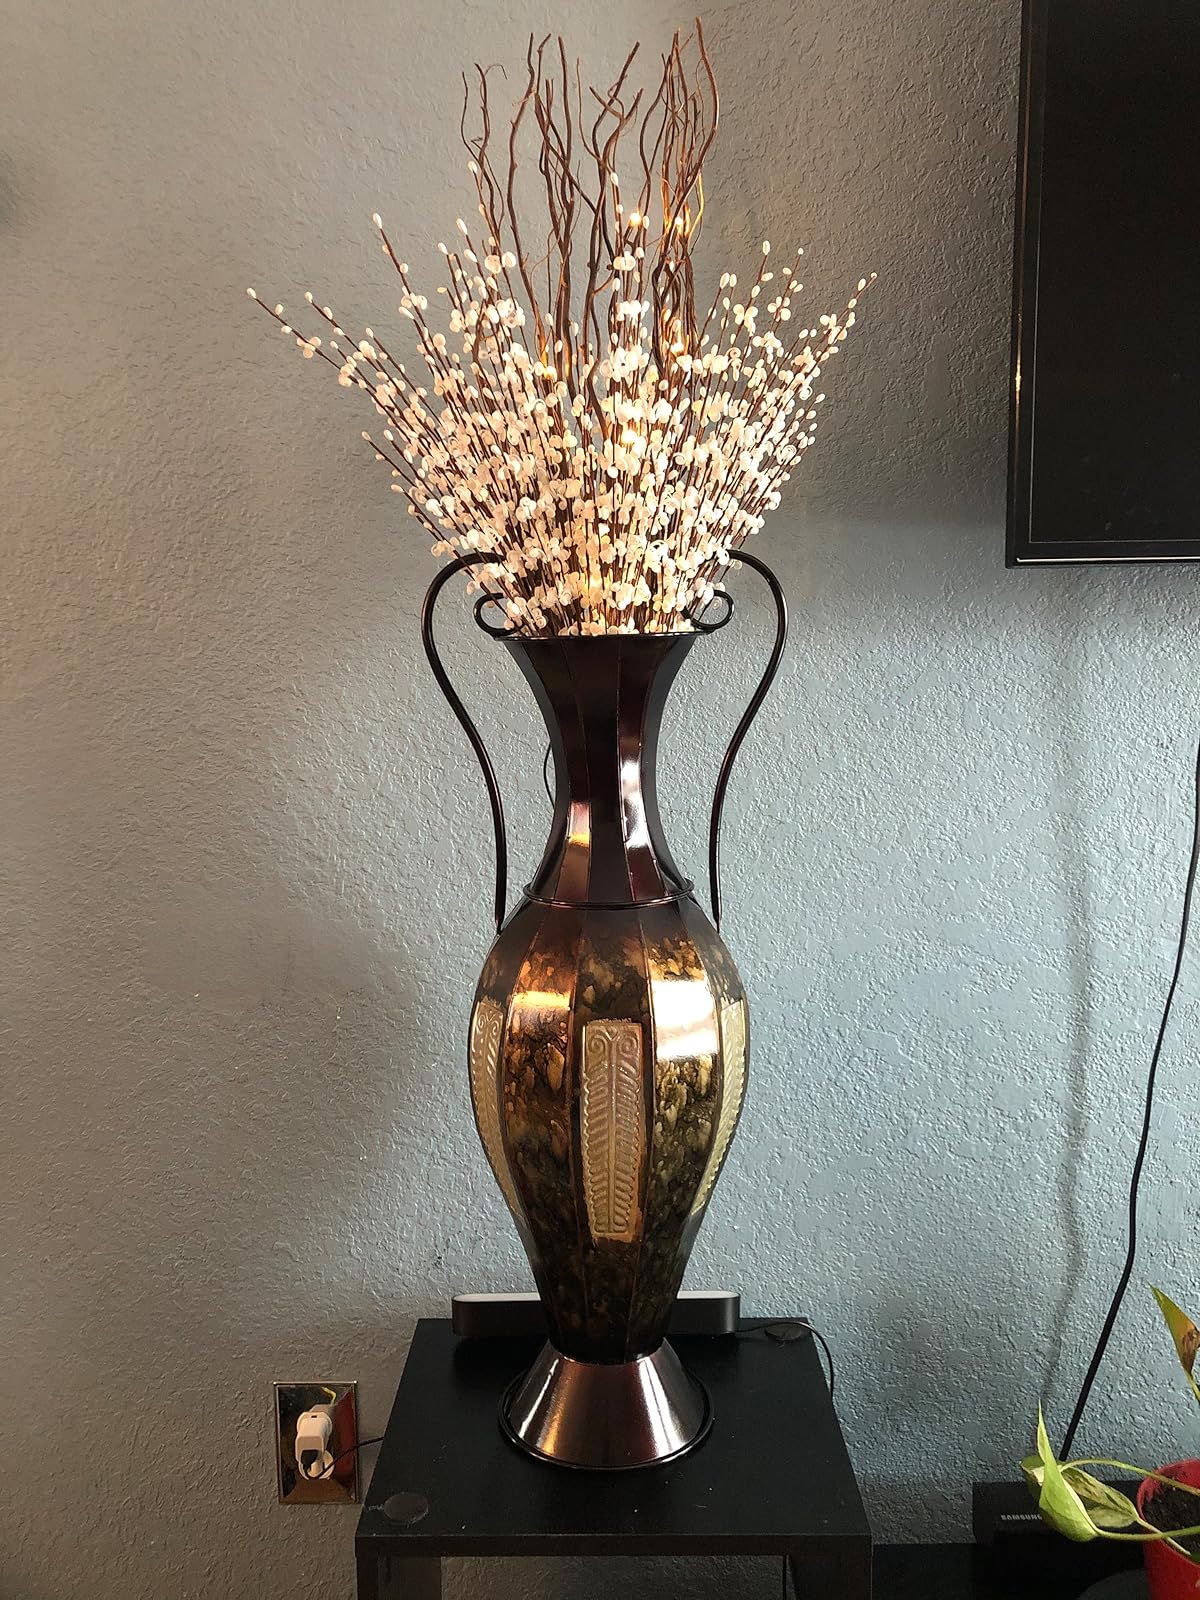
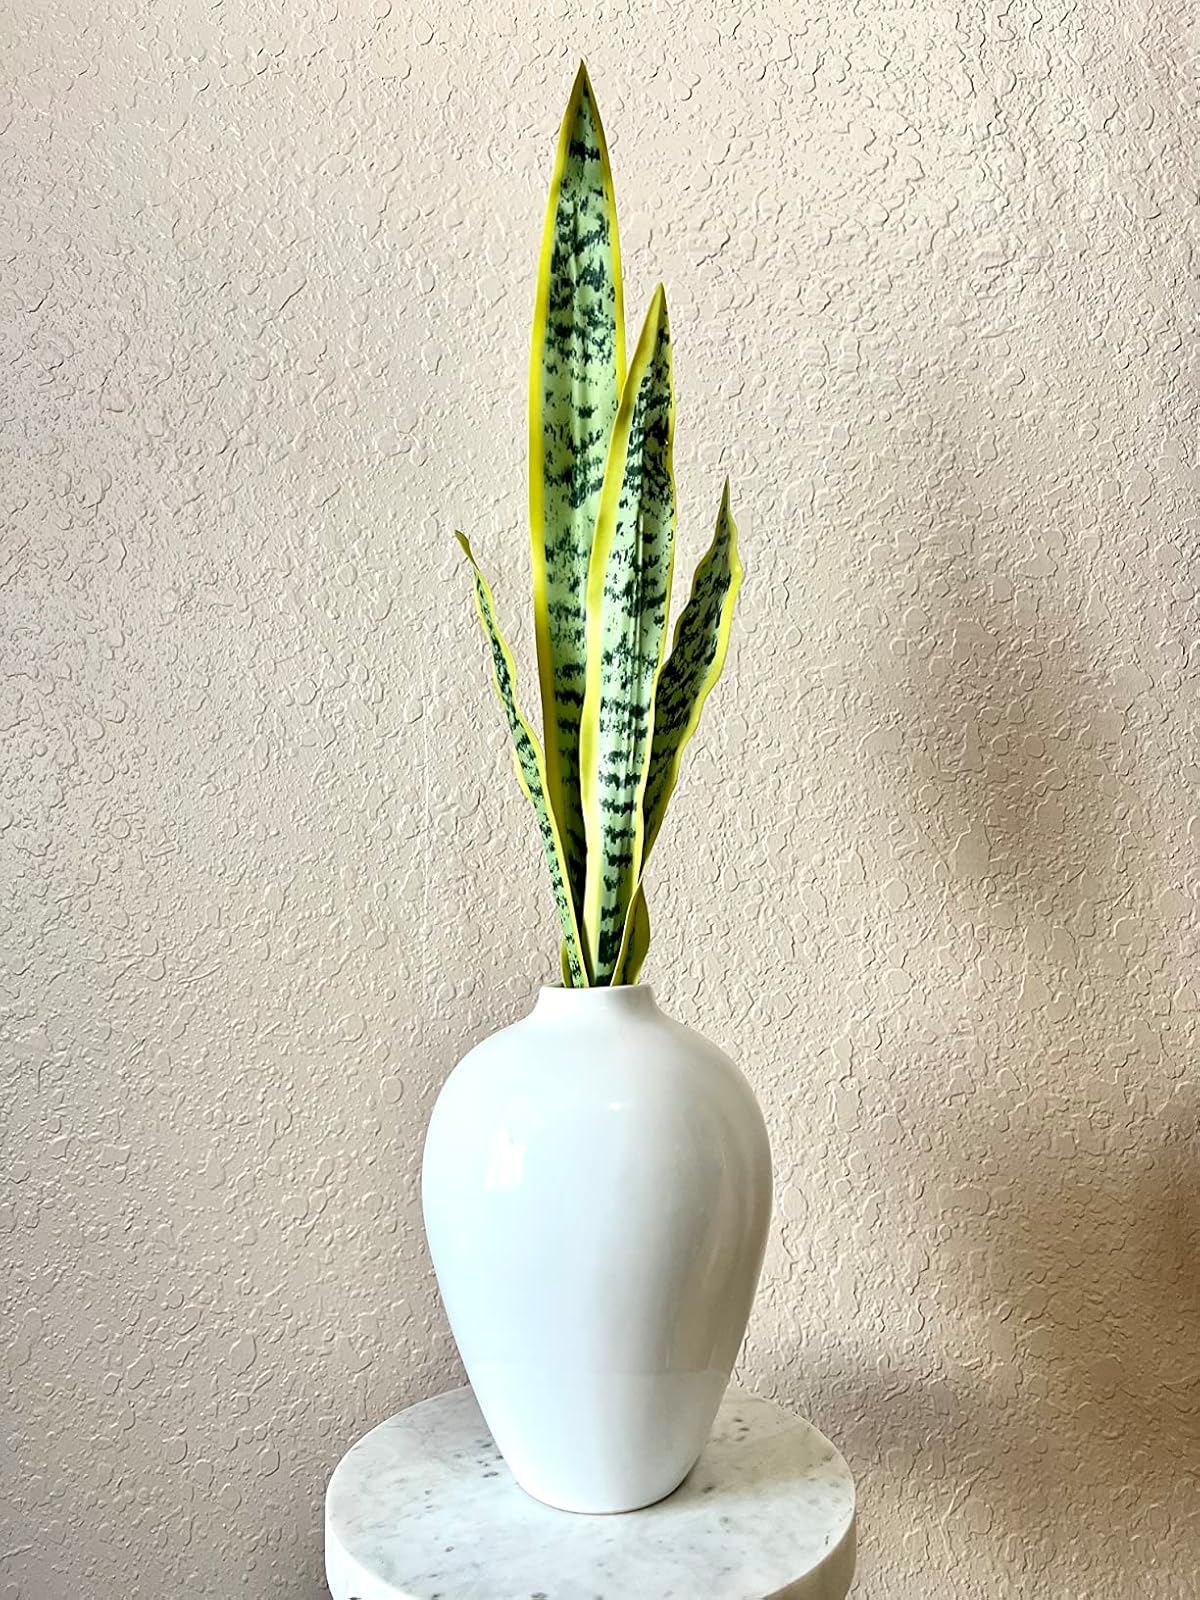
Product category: vase
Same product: no